Svoboda ili smart

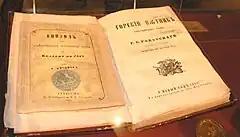
The book of Rakovski "Gorski Patnik" (Forest wanderer), where the motto appeared for the first time in 1857.

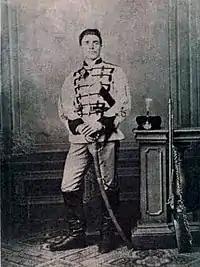
Vasil Levski in a First Bulgarian Legion uniform in 1862. The legionnaires wore caps, on which metal lions marked with the motto were attached.

Svoboda ili smart (written in pre-1945 Bulgarian orthography: "Свобода или смърть") was a revolutionary slogan used during the national-liberation struggles by the Bulgarian revolutionaries, called comitadjis. The slogan was in use during the second half of the 19th and the first half of the 20th centuries.